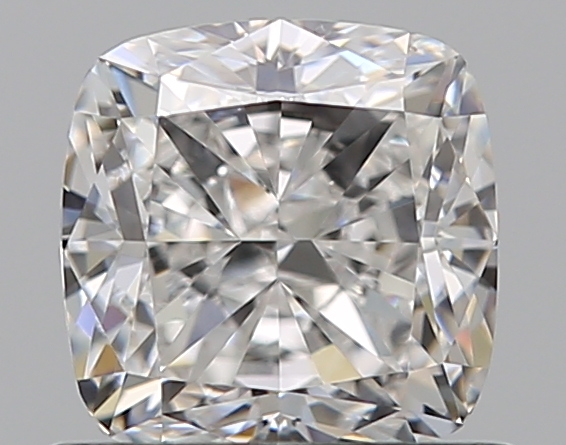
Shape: cushion
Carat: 0.75
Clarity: VS1
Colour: E
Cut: EX
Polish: EX
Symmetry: VG
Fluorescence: N
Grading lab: GIA
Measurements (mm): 5.03 x 4.96 x 3.41